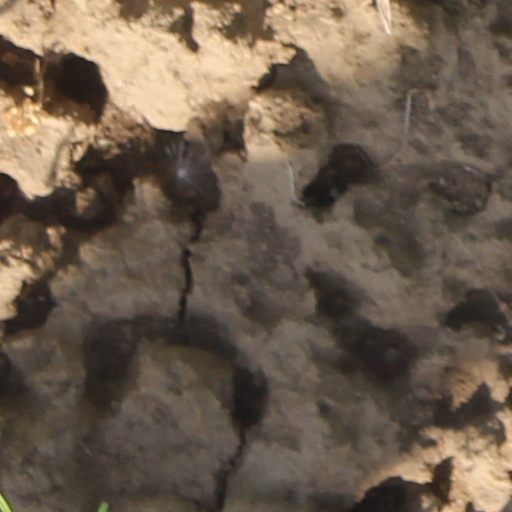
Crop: wheat